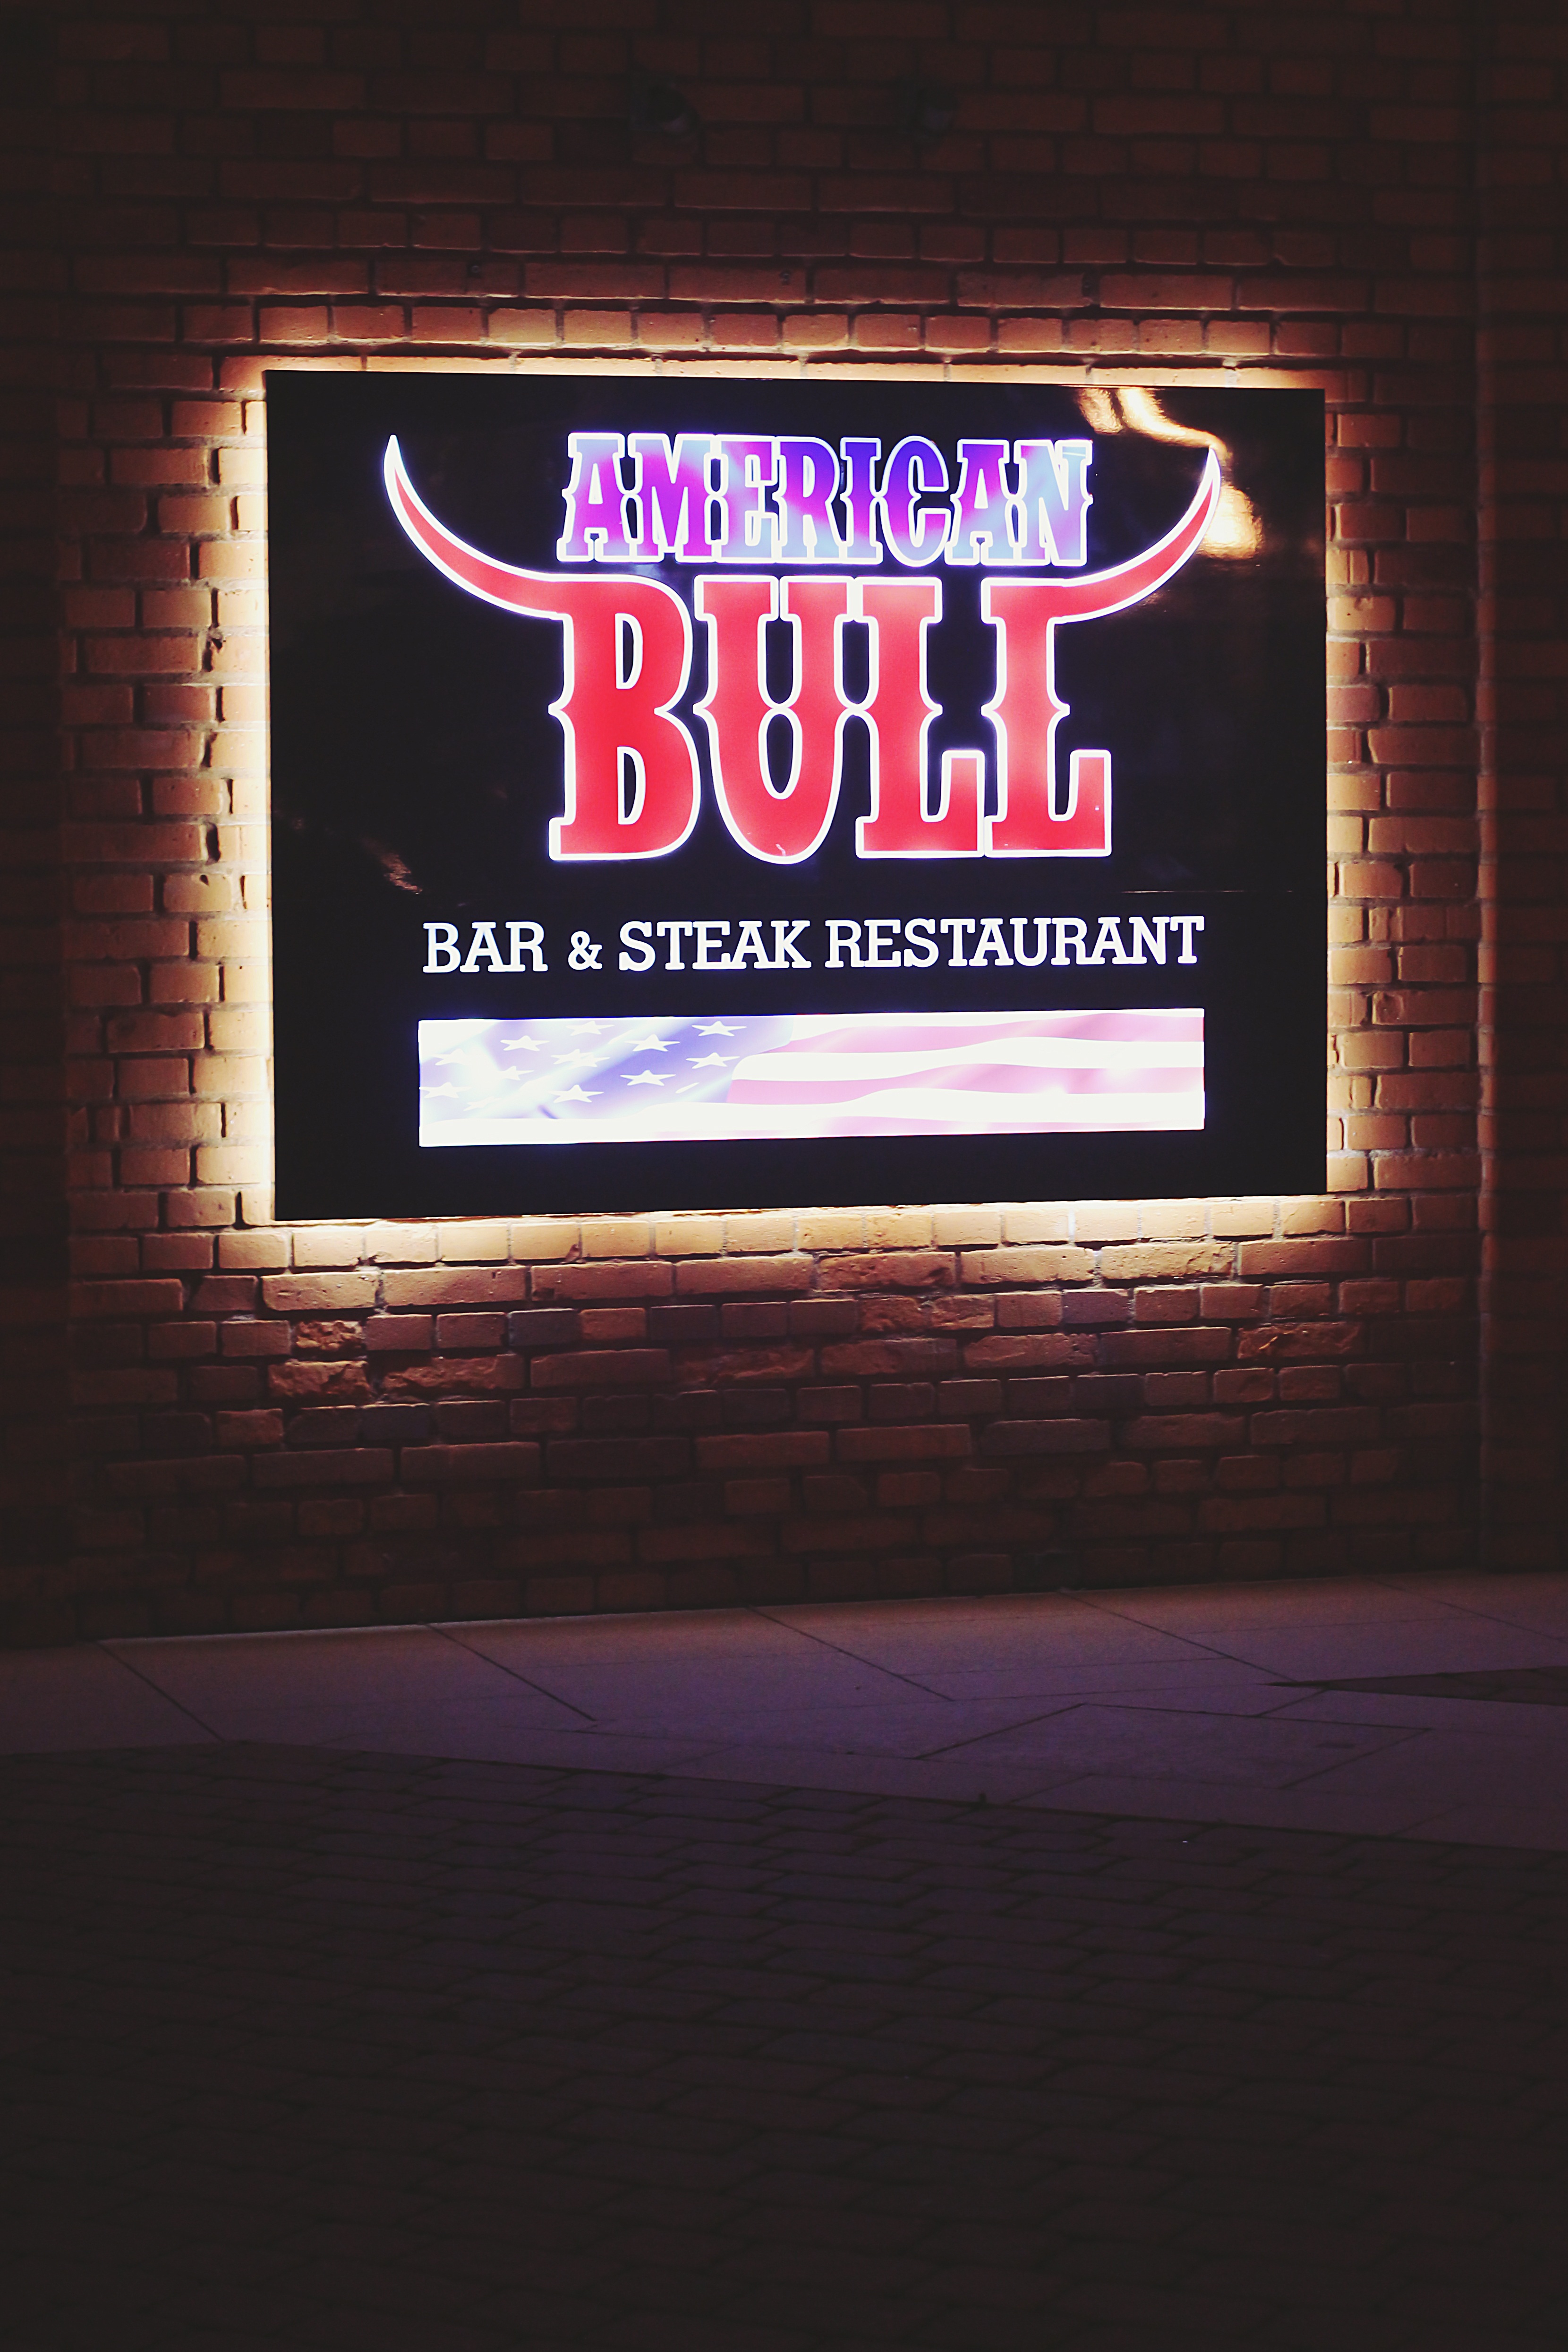
restaurant, advertising, ad, bar, sign, signage, citylight, neon, neon sign, bull, art, lights, american, poster, shape, advertisment, display device, electronic signage